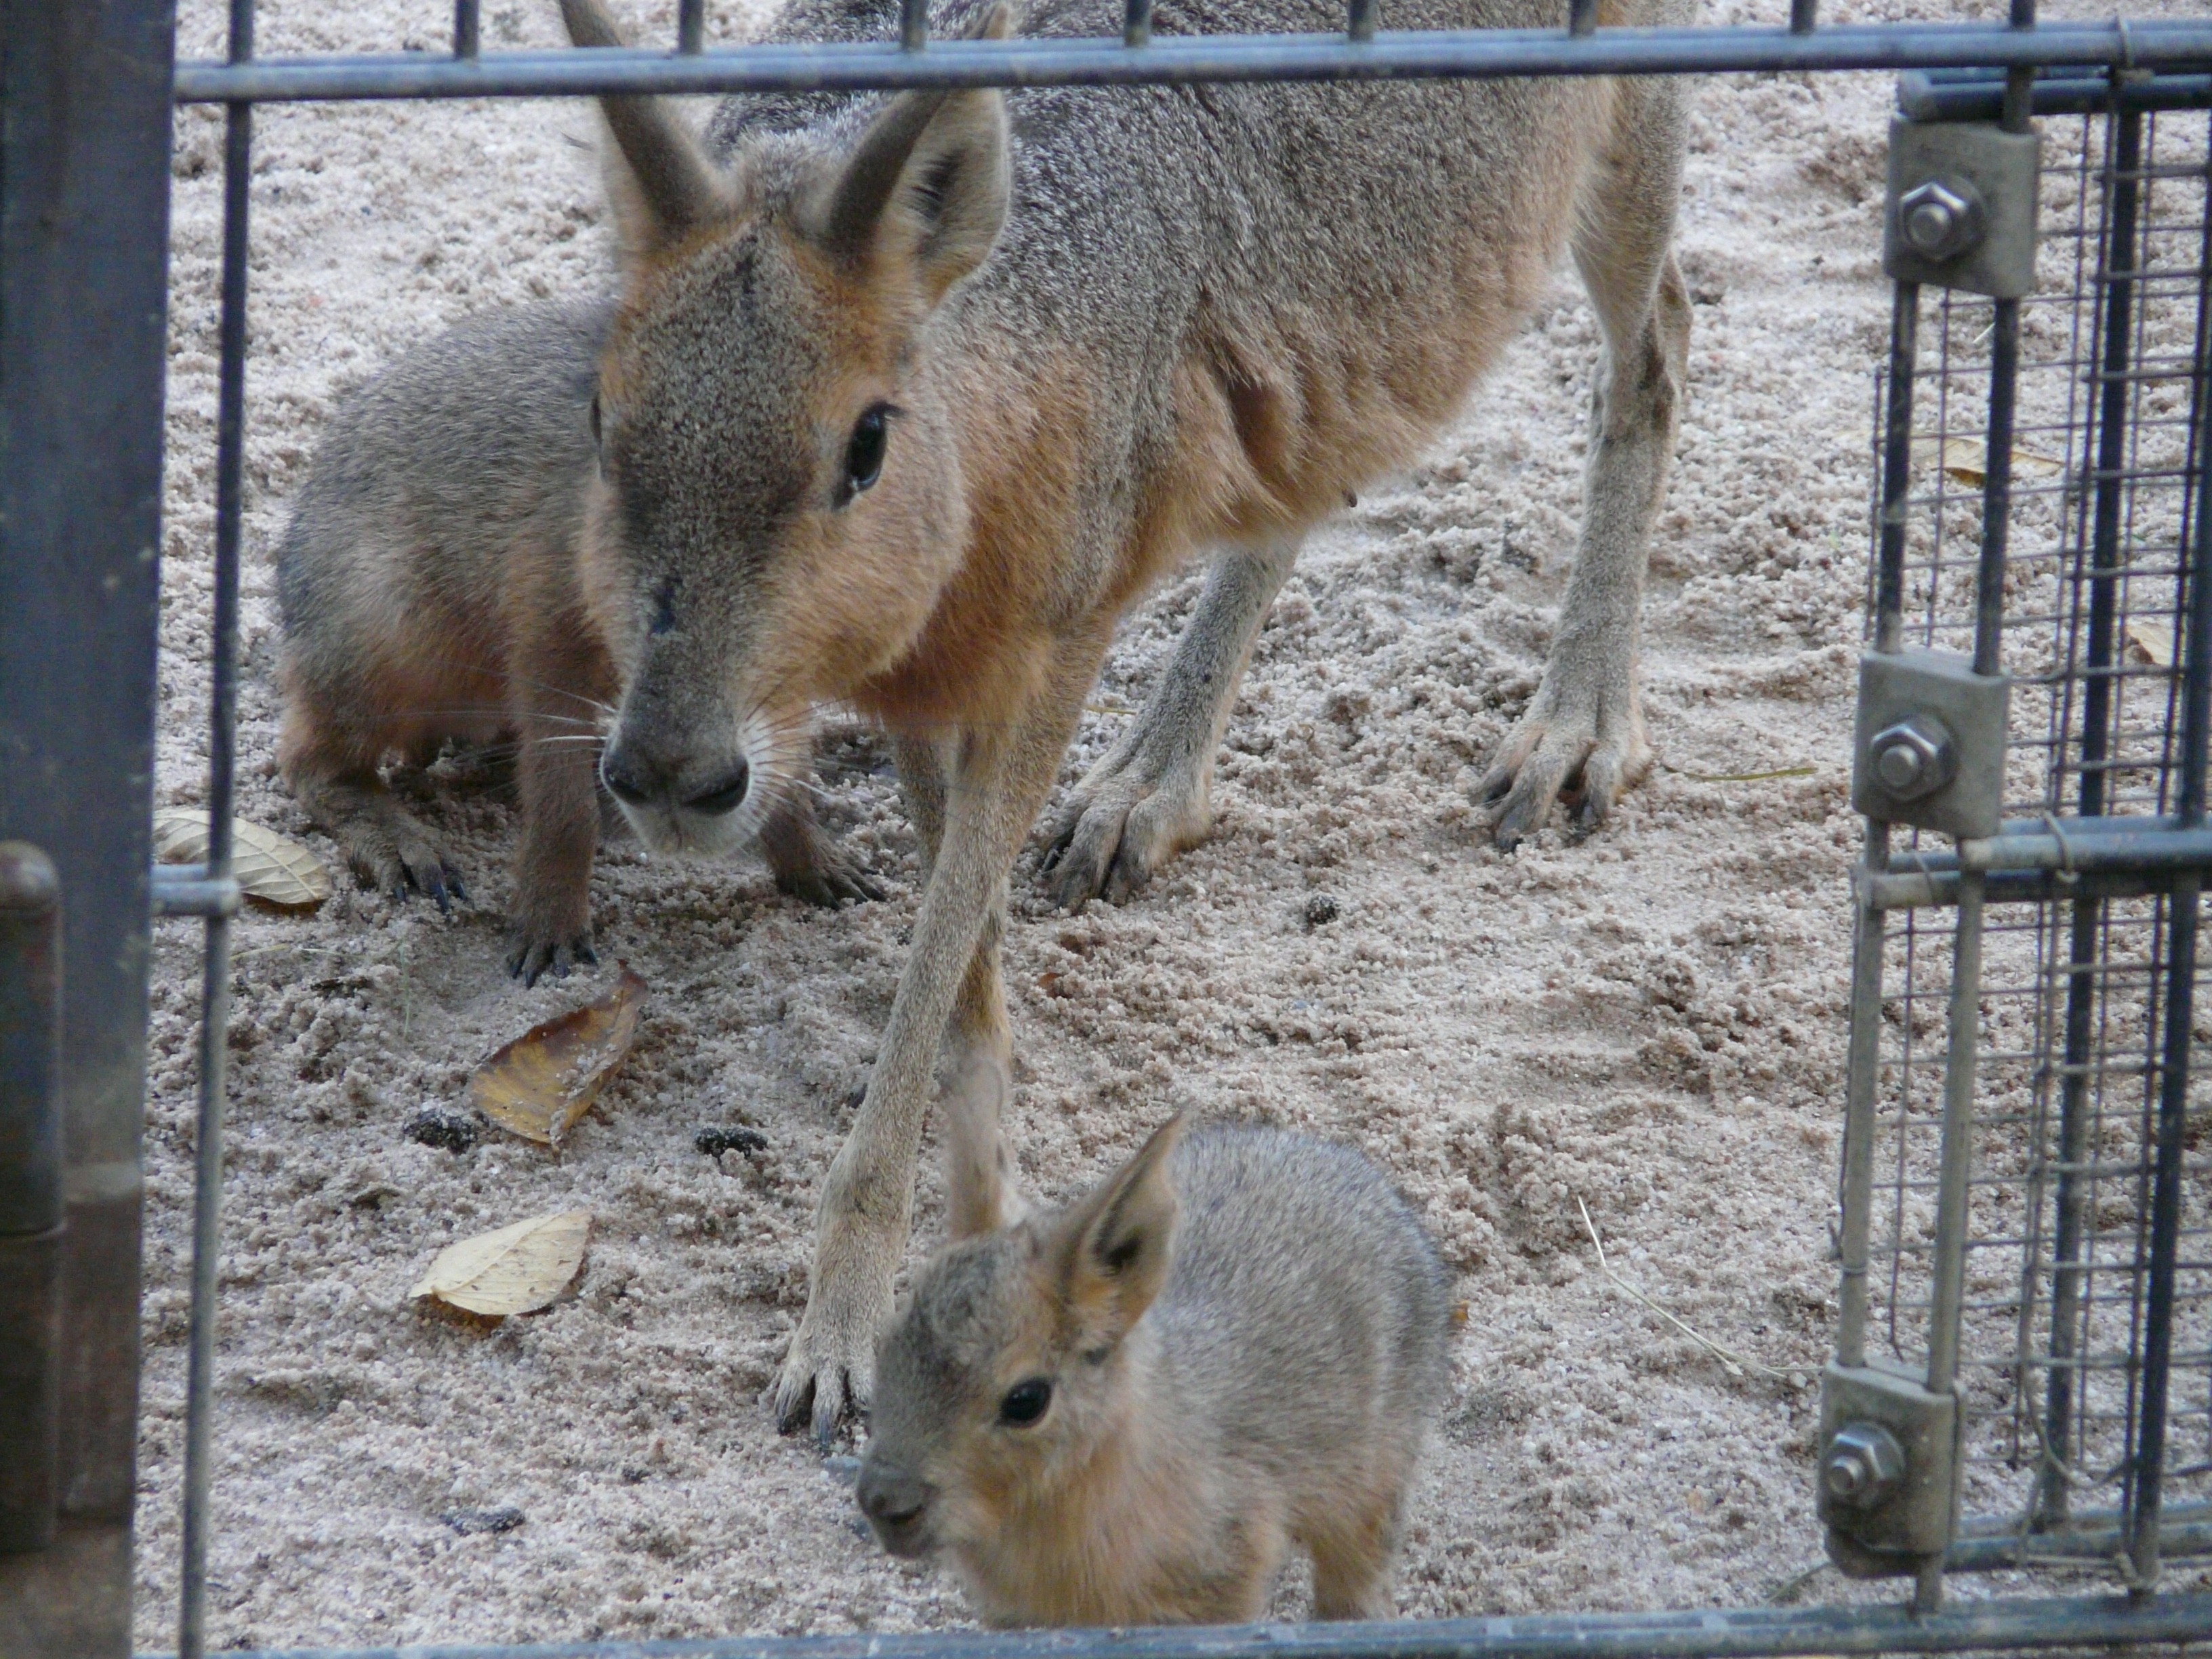
wildlife, zoo, mammal, fauna, rabbit, guinea pig, enclosure, rodents, children, stall, vertebrate, young animals, small animals, caviidae, species of rodent, large mara, mara mammal, maras, dolichotis patagonum, dolichotinae, dolichotis